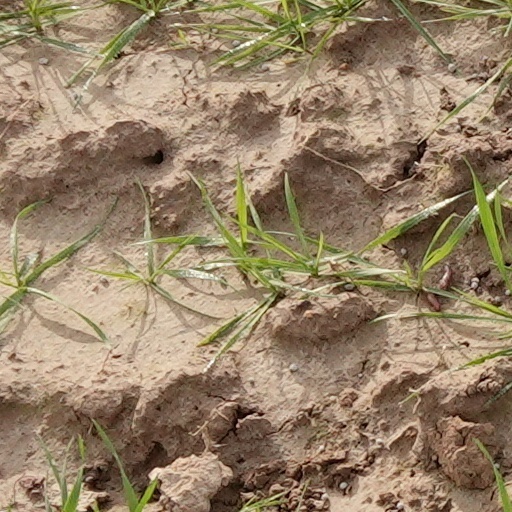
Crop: wheat